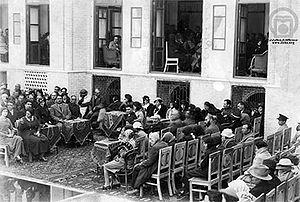
Kashf-e hijab, en persan : کشف حجاب, aussi appelé از آزادی زنان ایران est une loi et un passage de l'histoire iranienne. Annoncée en 1935, devenue effective symboliquement le 8 janvier 1936, elle est votée sous le gouvernement de Mohammad Ali Foroughi puis celui de Mahmoud Jam, sur une proposition de l'empereur Reza Chah. Cette loi abolit et prohibe, s'il le faut par la force, l'utilisation des voiles traditionnelles pour les femmes iraniennes. Le gouvernement inclut cette mesure dans un programme d'évolution des droits de la femme et d'occidentalisation et modernisation de la société.